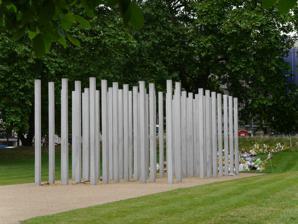
Building: 7 July Memorial
Country: United Kingdom
Year built: 2009
Memorial in Hyde Park, London 7 July Memorial 7 July Memorial in 2015 Location Hyde Park, London Material Stainless steel Height 3.5 metres (11 ft) Weight 850 kilograms (1,870 lb) per stelae Completion date 7 July 2009 The 7 July Memorial is a permanent memorial to the 52 victims of the 7 July 2005 London bombings . It is located on the east side of Hyde Park , between Lover's Walk and Park Lane , close to Curzon Gate and about 150 metres (490 ft) north of the monumental statue of Achilles . Design The monument is made of 52 stainless steel columns (or stelae ), each 3.5 metres (11 ft) tall and weighing about 850 kilograms (1,870 lb). The stelae are grouped in four linked clusters that reflect the four locations of the bombings at Tavistock Square , Edgware Road , King's Cross and Aldgate East tube stations . The columns are anonymous, but each is inscribed with the date, place and time of the relevant bombing; a separate plaque lists the names of those killed. The form of the memorial, with many standing columns, has been compared to the Memorial to the Murdered Jews of Europe in Berlin, and the New Zealand War Memorial at Hyde Park Corner . A grass bank to the east of the memorial shields the site from the noise of traffic on Park Lane. The proposal for a permanent memorial was announced on 13 February 2006, with £1 million of central government funding. The memorial was designed by a team including architects Carmody Groarke , engineers Arup , and landscape architects Colvin and Moggridge (see Brenda Colvin ), advised by sculptor Antony Gormley , in consultation with representatives from the families of the victims, and also representatives from the Royal Parks and the Department for Culture, Media and Sport . The steel was cast by Norton Cast Products of Sheffield . Each pillar was cast in sand using the same mould, but using an open casting process that means each is slightly different, with a rough surface texture. The proposed design was approved in November 2008, and the completed memorial was unveiled on the fourth anniversary of the attacks on 7 July 2009, at a ceremony attended by family members and relations of the victims and Charles, Prince of Wales , Camilla, Duchess of Cornwall , Prime Minister Gordon Brown , the Mayor of London Boris Johnson , and other political leaders and representatives from the emergency services. The memorial was one of 102 structures given an award by the Royal Institute of British Architects in 2010. Vandalism The memorial was defaced with graffiti two weeks after its dedication ceremony in 2009, with words written on the memorial with a black marker pen . It was vandalised for a second time in 2014, on the morning of the ninth anniversary of the attacks. In the 2014 incident slogans such as "4 Innocent Muslims", "Blair Lied Thousands Died" and "J7 Truth" were stencilled in red and black on the memorial, and were removed shortly after being discovered by the park's manager. In June 2015, there were concerns that the site was being used by a group of rough sleepers . Gallery Memorial in July 2009, five days after it was unveiled Memorial plaque Floral tribute on a pillar Detail on a pillar References Wikimedia Commons has media related to 7 July Memorial, London .